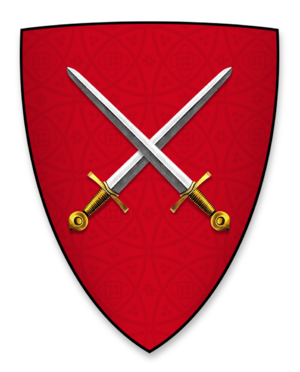
Guillaume de Sainte-Mère-Église, né dans cette ville, décédé en 1224, est un évêque de Londres.